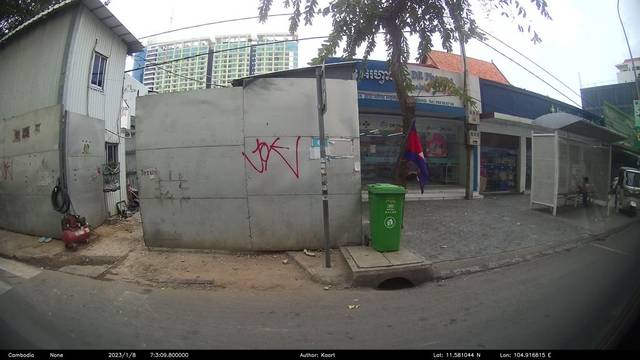
Region: Cambodia
Coordinates: 11.581, 104.917